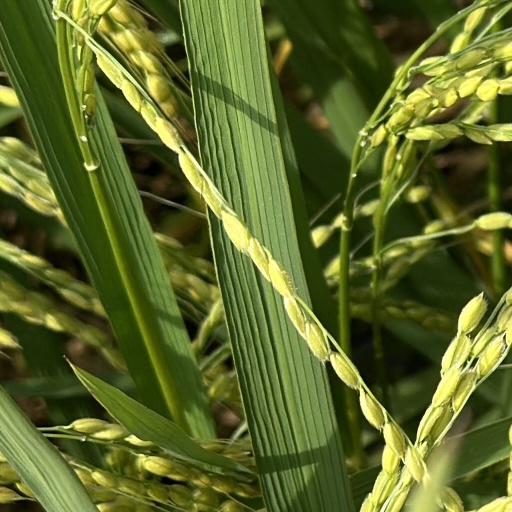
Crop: rice